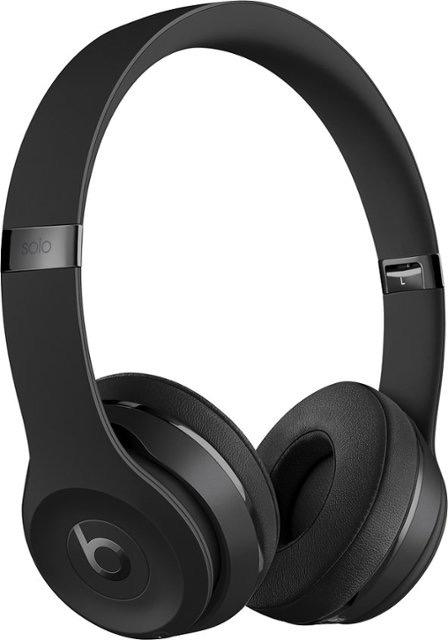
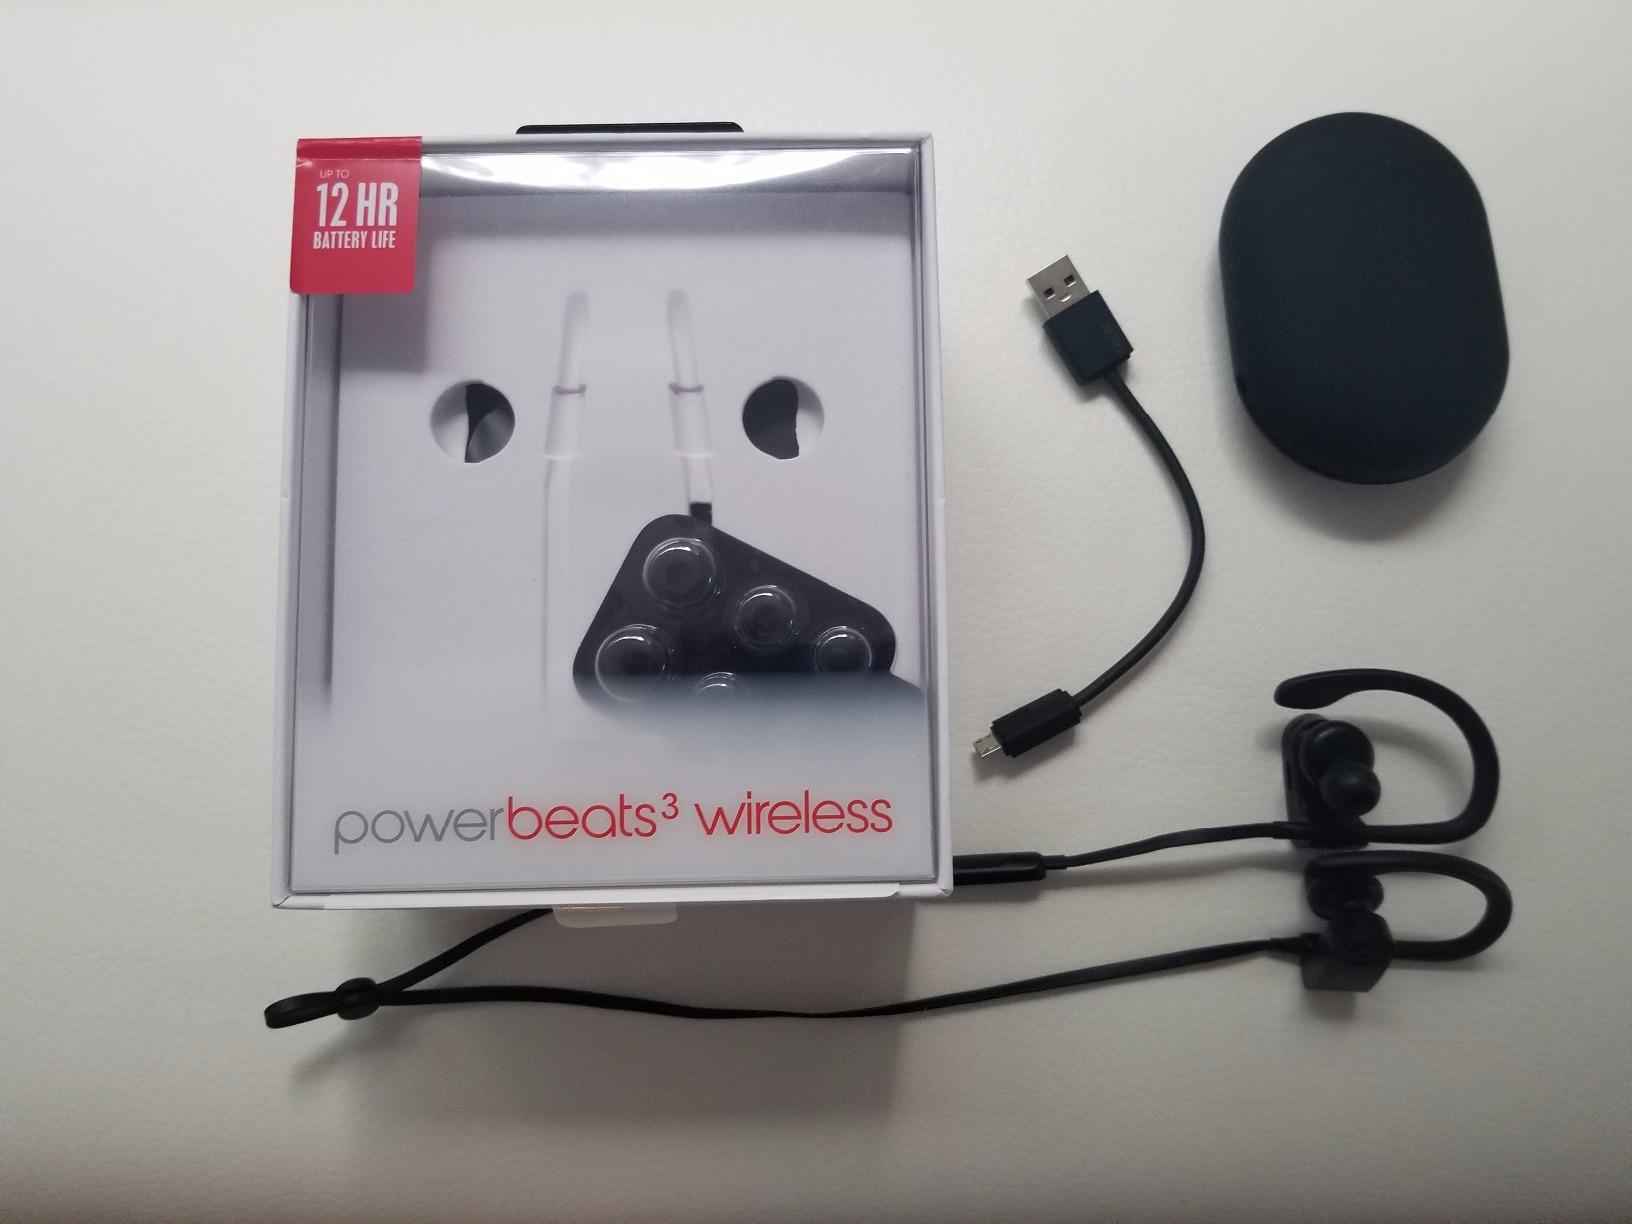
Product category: headphones
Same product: no